Steve Collis

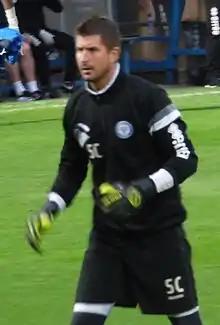
Collis training with Rochdale in 2015

Stephen Philip Collis (born 18 March 1981) is an English former professional footballer who is currently the goalkeeping coach at English League Two club Notts County.